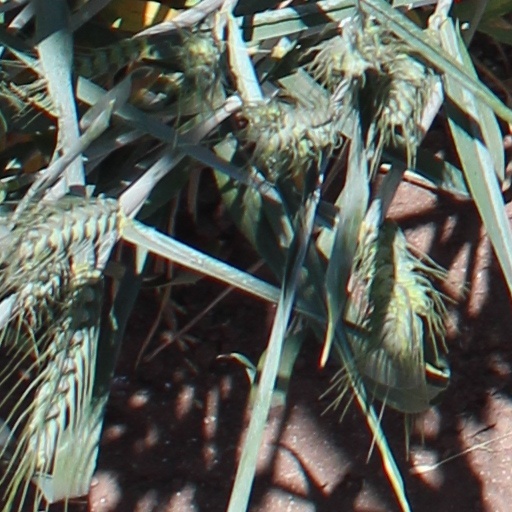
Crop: wheat